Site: brandenburg
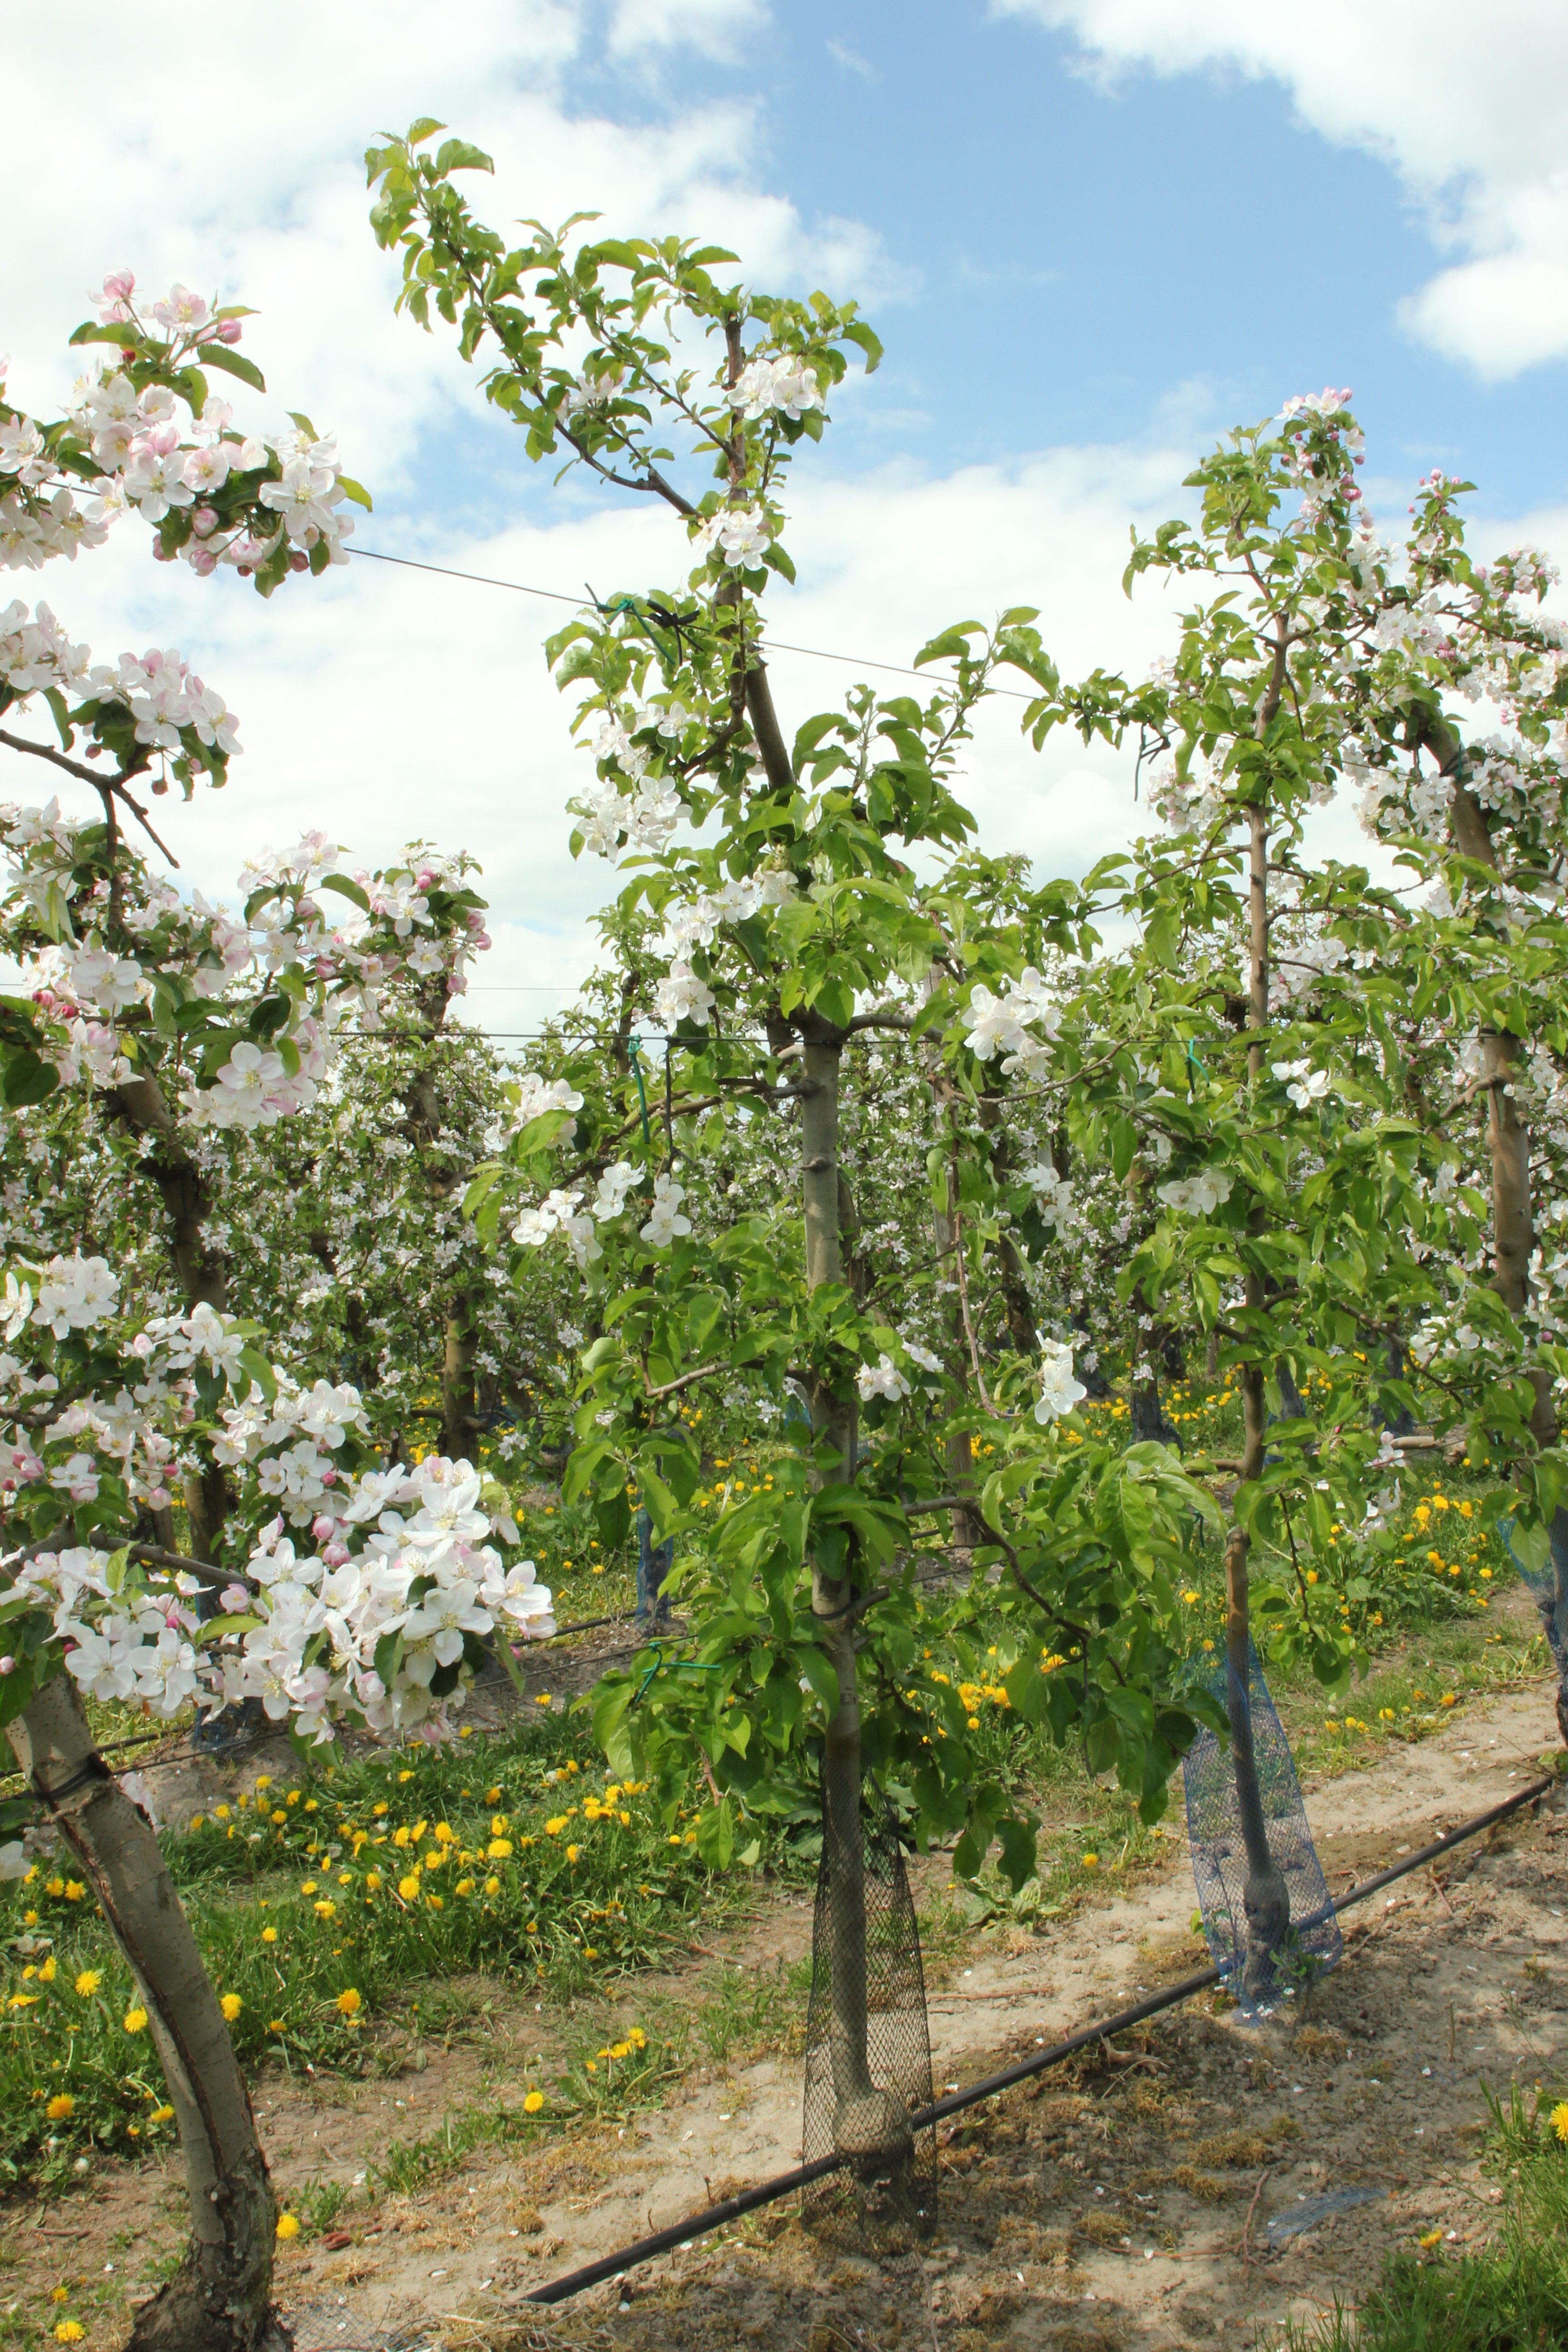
Growth stage (BBCH 65): Flowering